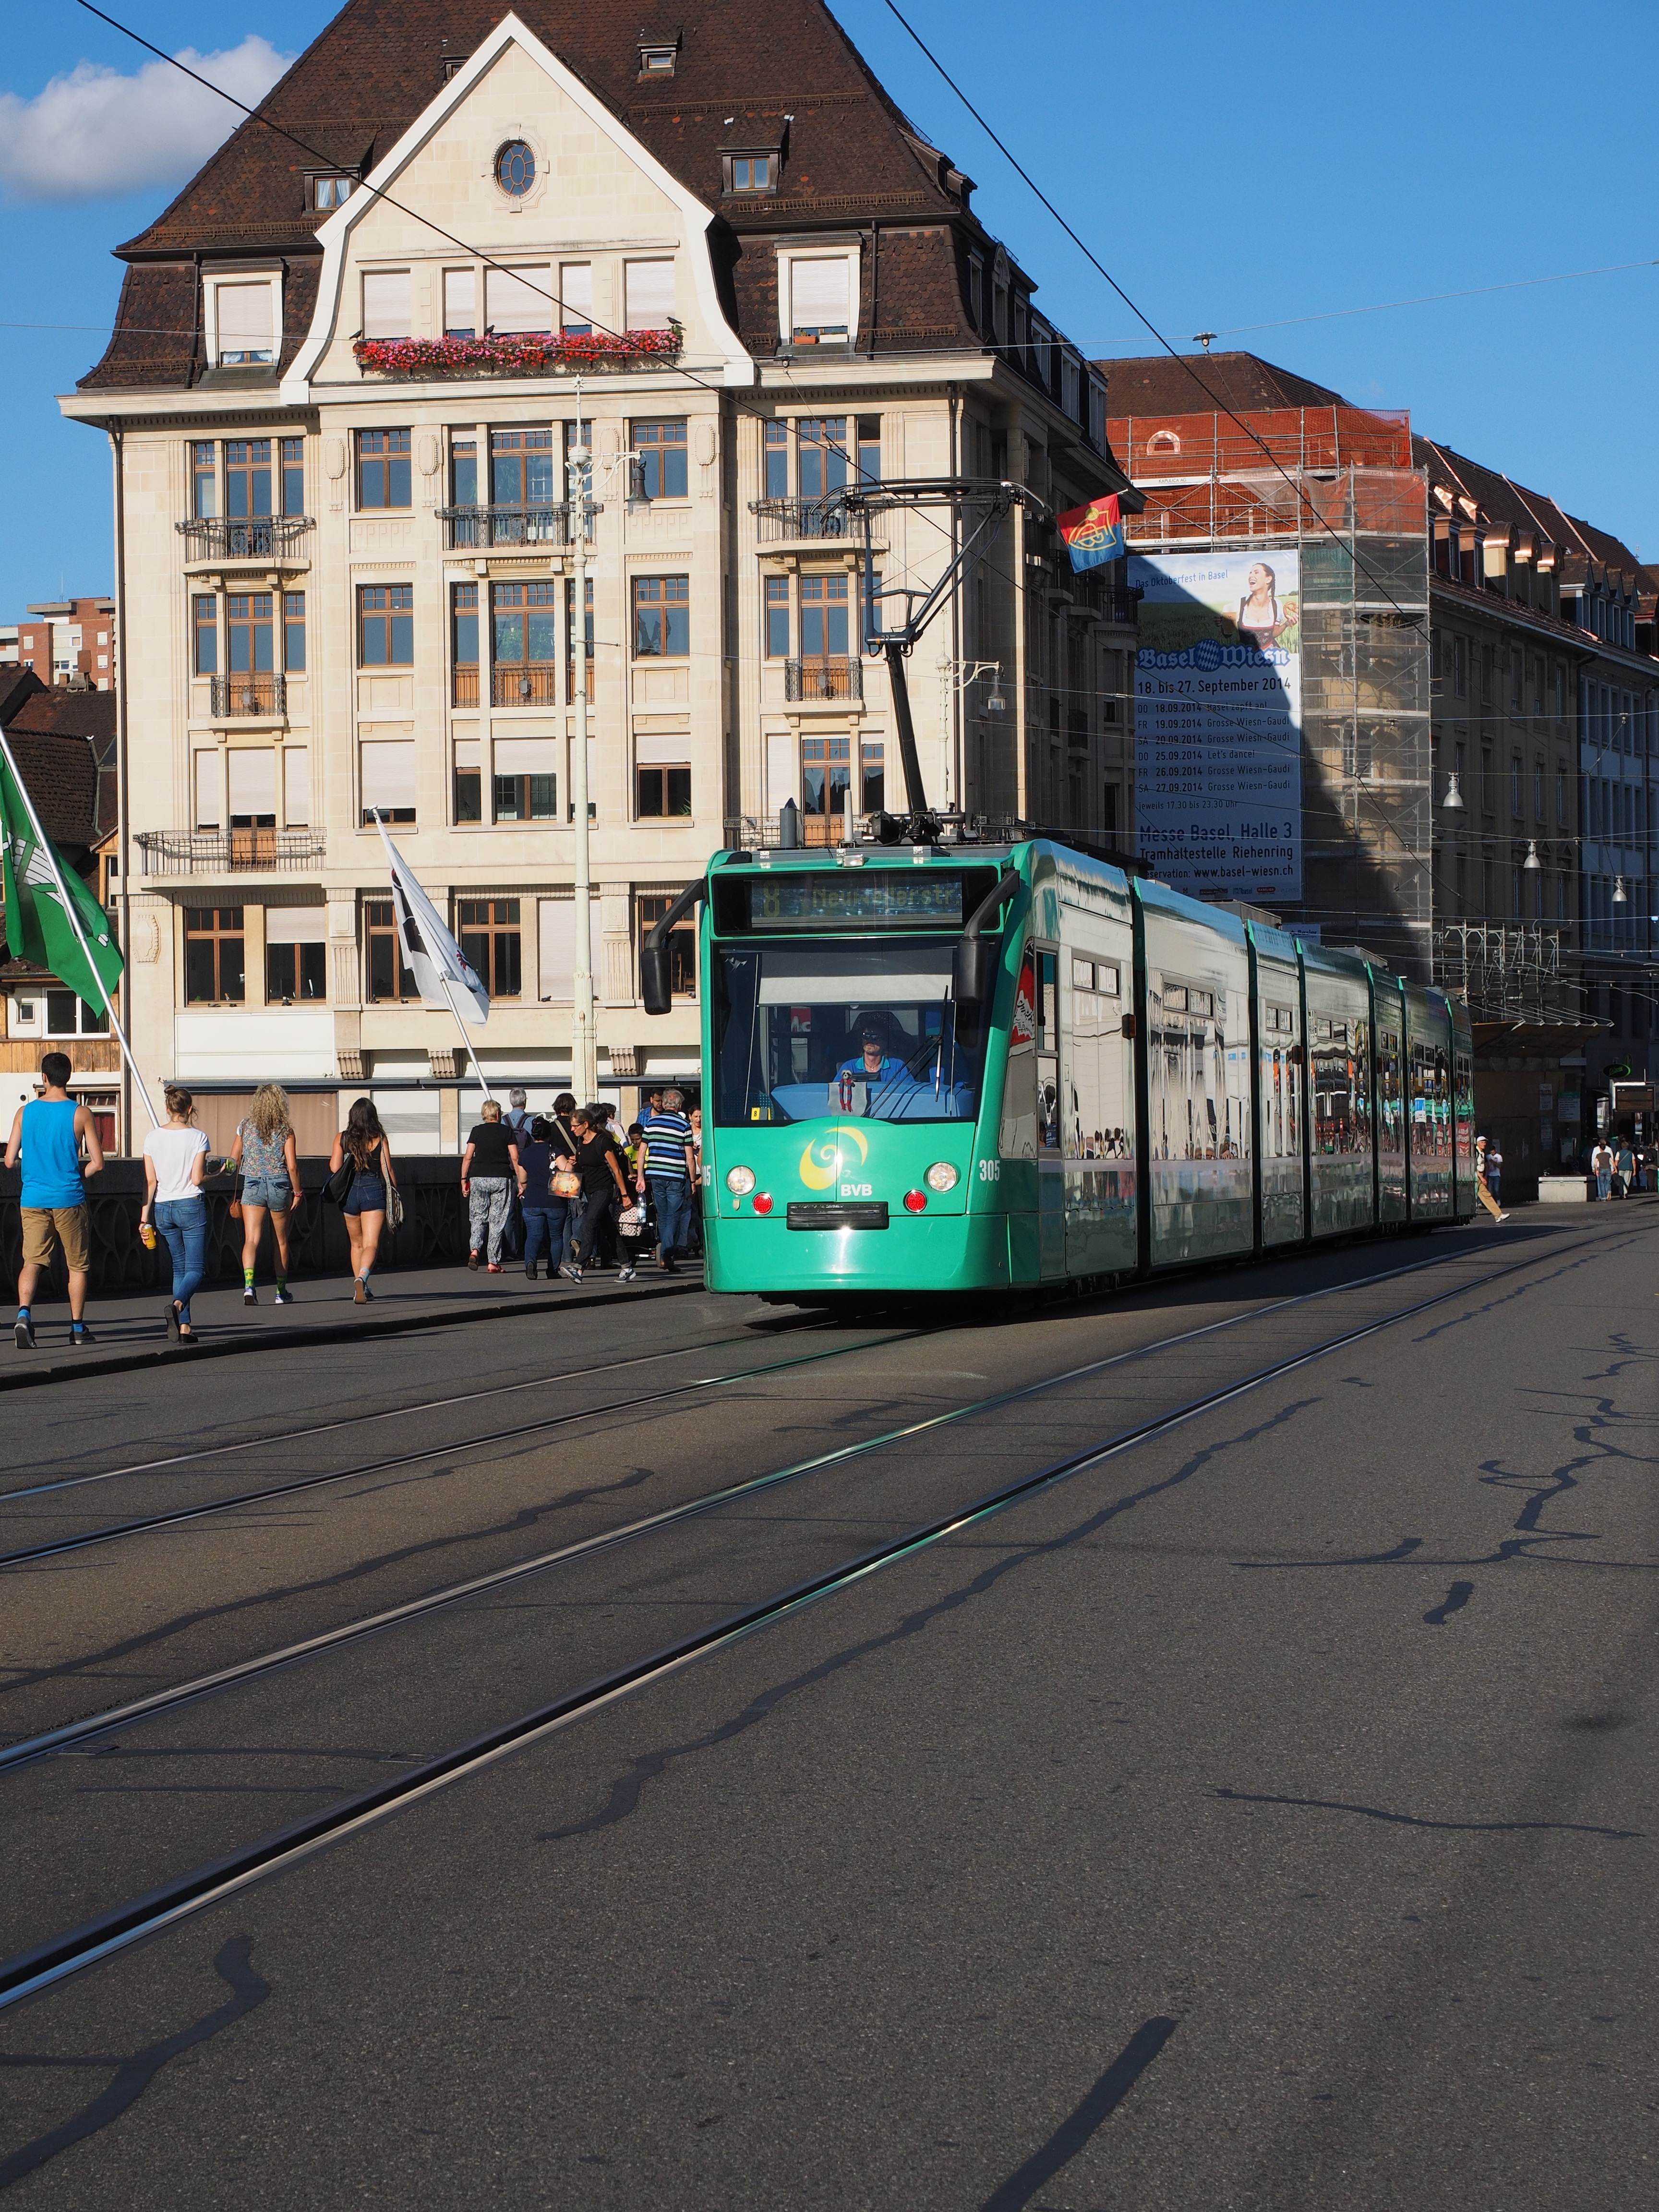
city, tram, transport, vehicle, electricity, lane, public transport, city view, bus, homes, basel, middle bridge, land vehicle, residential area, rolling stock, metropolitan area, middle rhine bridge, crossing the rhine, basler tram line, basel track roads